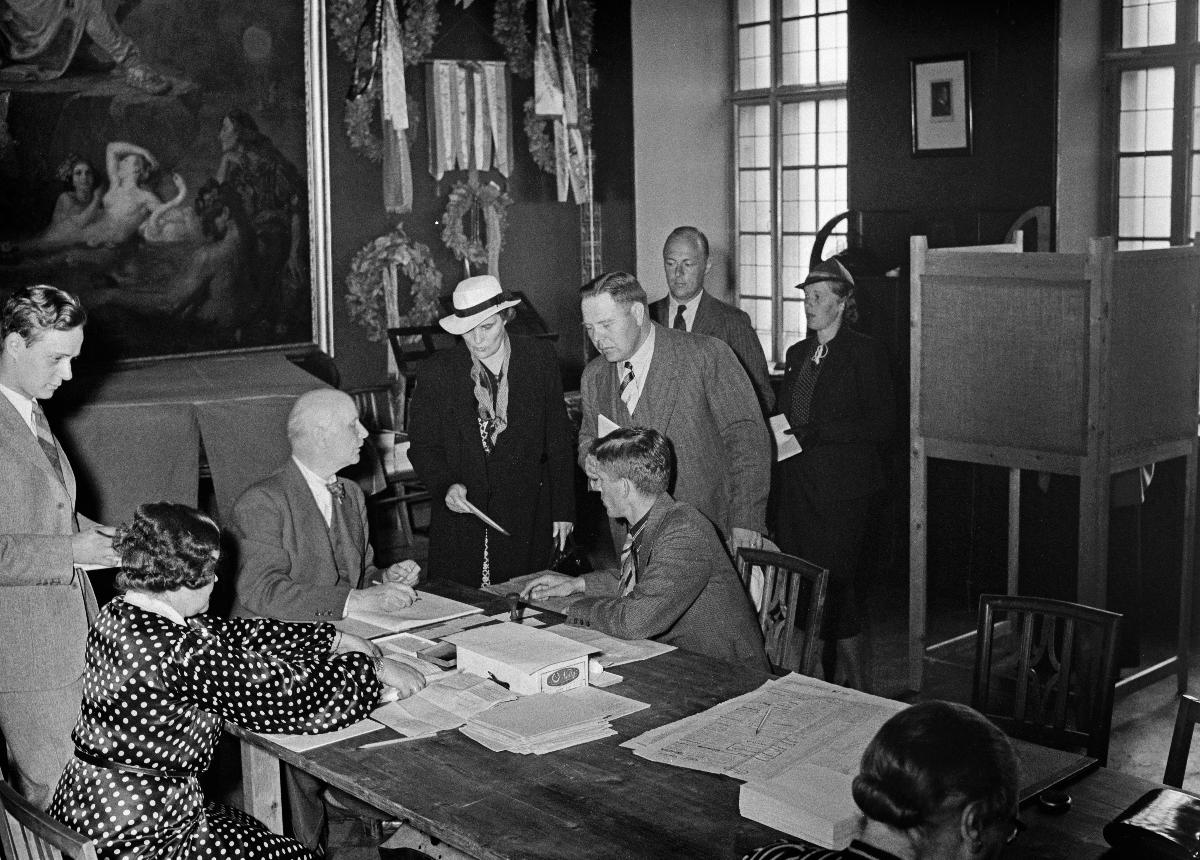
Eduskuntavaalit 1939
Riksdagsvalet 1939; Parliamentary Election in Finland 1939
sisällön kuvaus: Eduskuntavaalit 1939. Äänestystä eduskuntavaalien ensimmäisenä äänestyspäivänä Vanhalla ylioppilastalolla Helsingissä 1.7.1939. content description: The Parliamentary Election in Finland 1939. Voting on the first voting day of the Parliamentary election in the Old Student House in Helsinki 1.7.1939. innehållsbeskrivning: Riksdagsvalet 1939. Röstning på riksdagsvalets första röstningsdag i Gamla studenthuset i Helsingfors 1.7.1939.
Kuvaaja: Sundström, Hugo, kuvaaja
Vuosi: 1939
Paikka: Suomi, Uusimaa, Helsinki
Aiheet: HBL; vaalit; eduskuntavaalit; äänestykset; äänestäjät; elections; general elections; votes; politics; election; parliamentary election; voting; voters; val (samhälleliga händelser); riksdagsval; omröstningar; politik; val; röstning; röstare; väljare